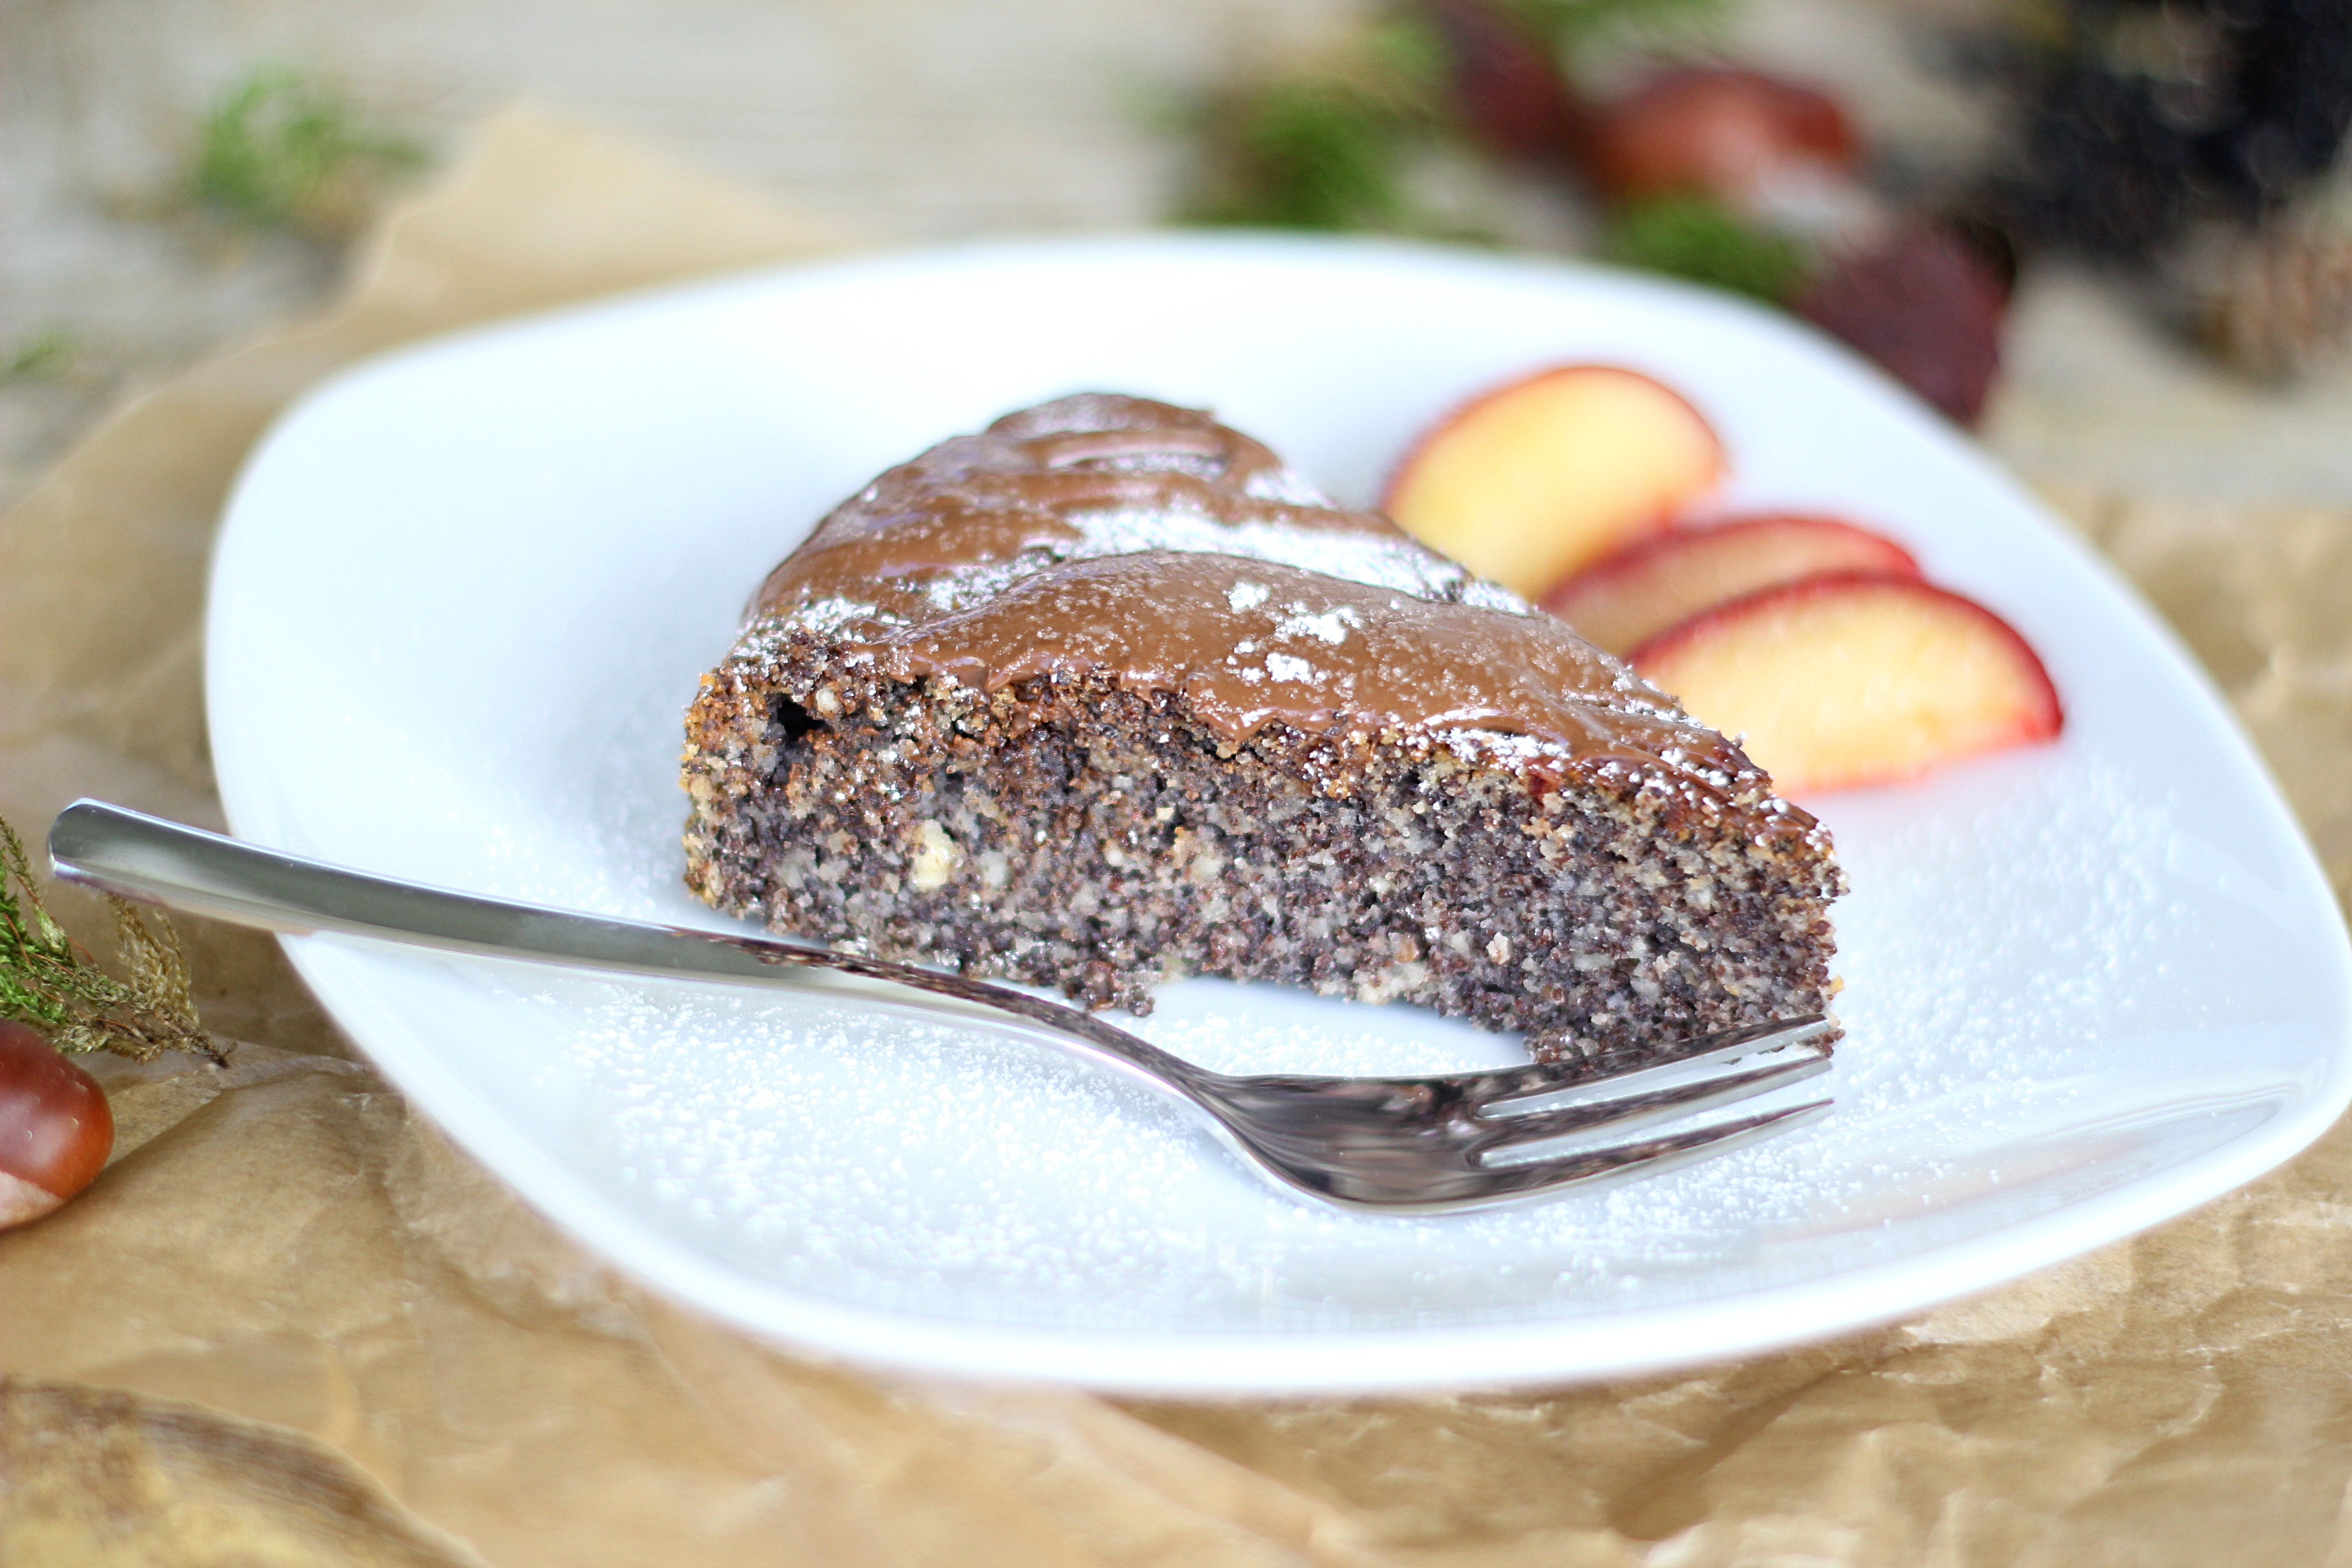
sweet, dish, meal, food, produce, recipe, breakfast, baking, dessert, cuisine, delicious, cake, homemade, bakery, baked, plum, chocolate cake, bake, pastries, sugar, piece, poppy, baked goods, flavor, poppy seed cake, piece of cake, coffee and cake, blue poppy, addressed, bake your own, favorite cake, baking recipes